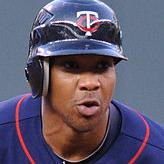
Age: 23